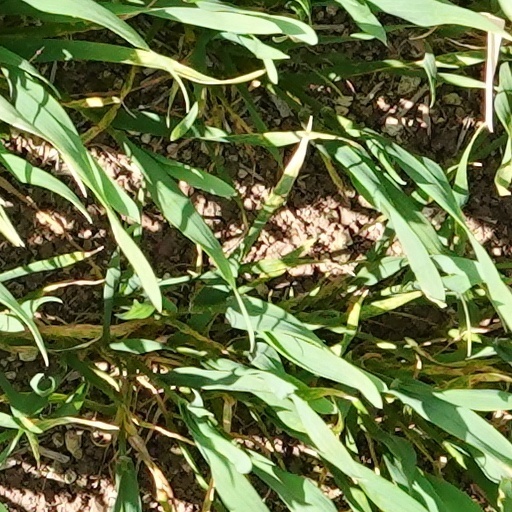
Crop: wheat